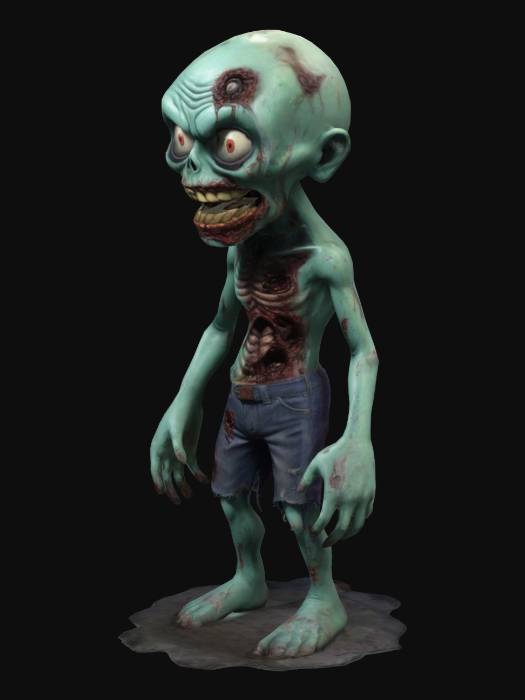
미적 점수 (1~10점): 8